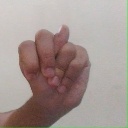
अक्षर: न